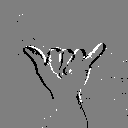
ASL letter: y